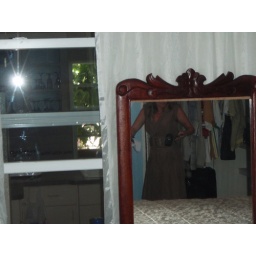
window from spare into kitchen, hard to take pic of as dresser in middle with mirror